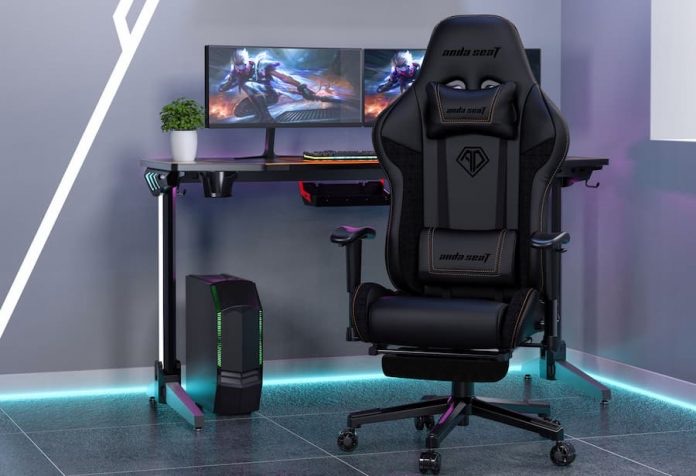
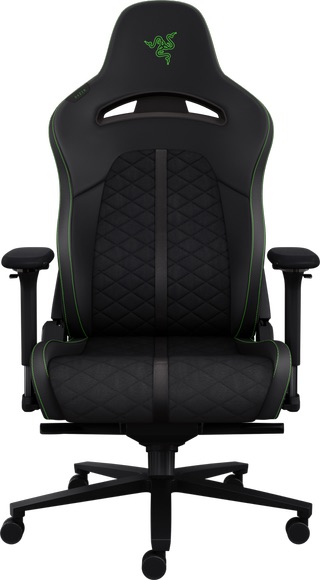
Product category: items_chair
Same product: no